Kawashima Naniwa

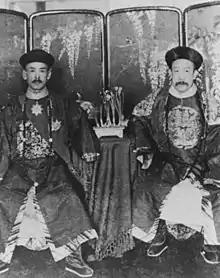
Kawashima (left) with Prince Su Shanqi (right)

After the 1911 Revolution and the abdication of the Xuantong Emperor in 1912, Kawashima helped Prince Su and his family flee to Port Arthur in the Kwantung Leased Territory. The Prince became a leading figure of the Royalist Party, which sought to restore the Qing dynasty. Kawashima and Prince Su envisioned a plan in which an uprising would establish an independent Manchu-Mongol state under the Qing dynasty with Japanese support. The plan had support within the Japanese Army, particularly in the Kwantung Garrison, but was opposed by the Ministry of Foreign Affairs. The plan fell apart when the Japanese government decided it was safer to support President Yuan Shikai.